HMS Indefatigable (R10)

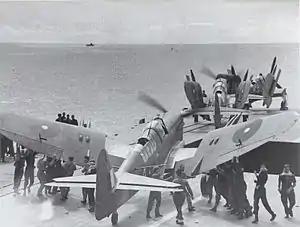
Folding the wing of a Fairey Firefly, 4 January 1945, after the attack on Pangkalan Brandan, Sumatra

On 17 August 1945, Admiral Sir Bruce Fraser, commander of the BPF, came aboard and addressed the crew. "Indefatigable" continued flying operations until she entered Sagami Bay on 5 September. She departed three days later for Manus en route to Sydney. The ship arrived at Sydney on 18 September and began a leisurely refit that lasted until 15 November. On 1 November, Captain Ian MacIntyre relieved Graham as captain of the ship. She became Vian's flagship on 22 November and sailed to New Zealand to show the flag. She arrived in Wellington on 27 November and was opened for public tours, during which time the Prime Minister, Peter Fraser, also visited. "Indefatigable" then sailed to Auckland, arriving on 12 December, and was again opened for tours. She returned to Sydney for the holidays and visited Melbourne on 22 January 1946 before departing for home nine days later. Vian transferred his flag to her sister ship "Implacable" that day and the ship stopped off at Fremantle and Cape Town en route. While "Indefatigable" was visiting the latter city, she was opened to the public, and the Governor-General of South Africa toured the ship.